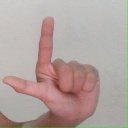
अक्षर: ल